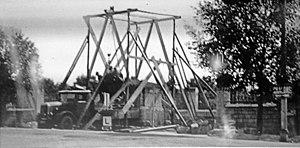
démentèment du monument lors de la deuxième guerre mondiale, photographie présenté dans le cadre des commémorations du centenaire.
Le Monument aux héros de l'Armée noire est un groupe monumental en bronze érigé à Reims en 1924 pour rendre hommage aux tirailleurs sénégalais qui ont défendu la ville pendant la Première Guerre mondiale.